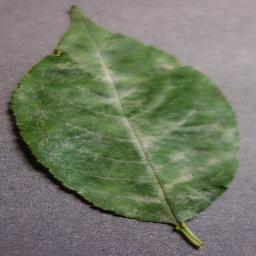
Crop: cherry
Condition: (including_sour)_powdery_mildew